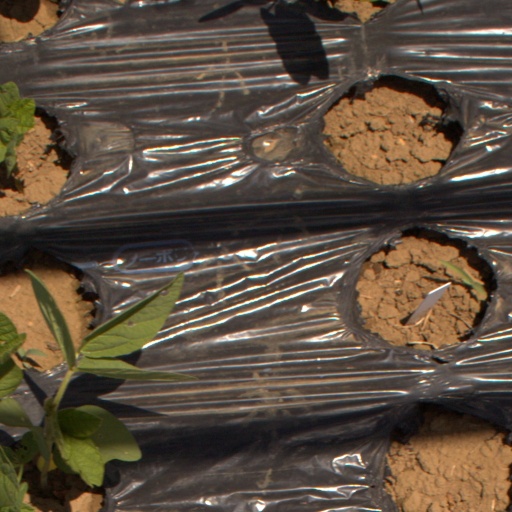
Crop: Jerusalem artichoke